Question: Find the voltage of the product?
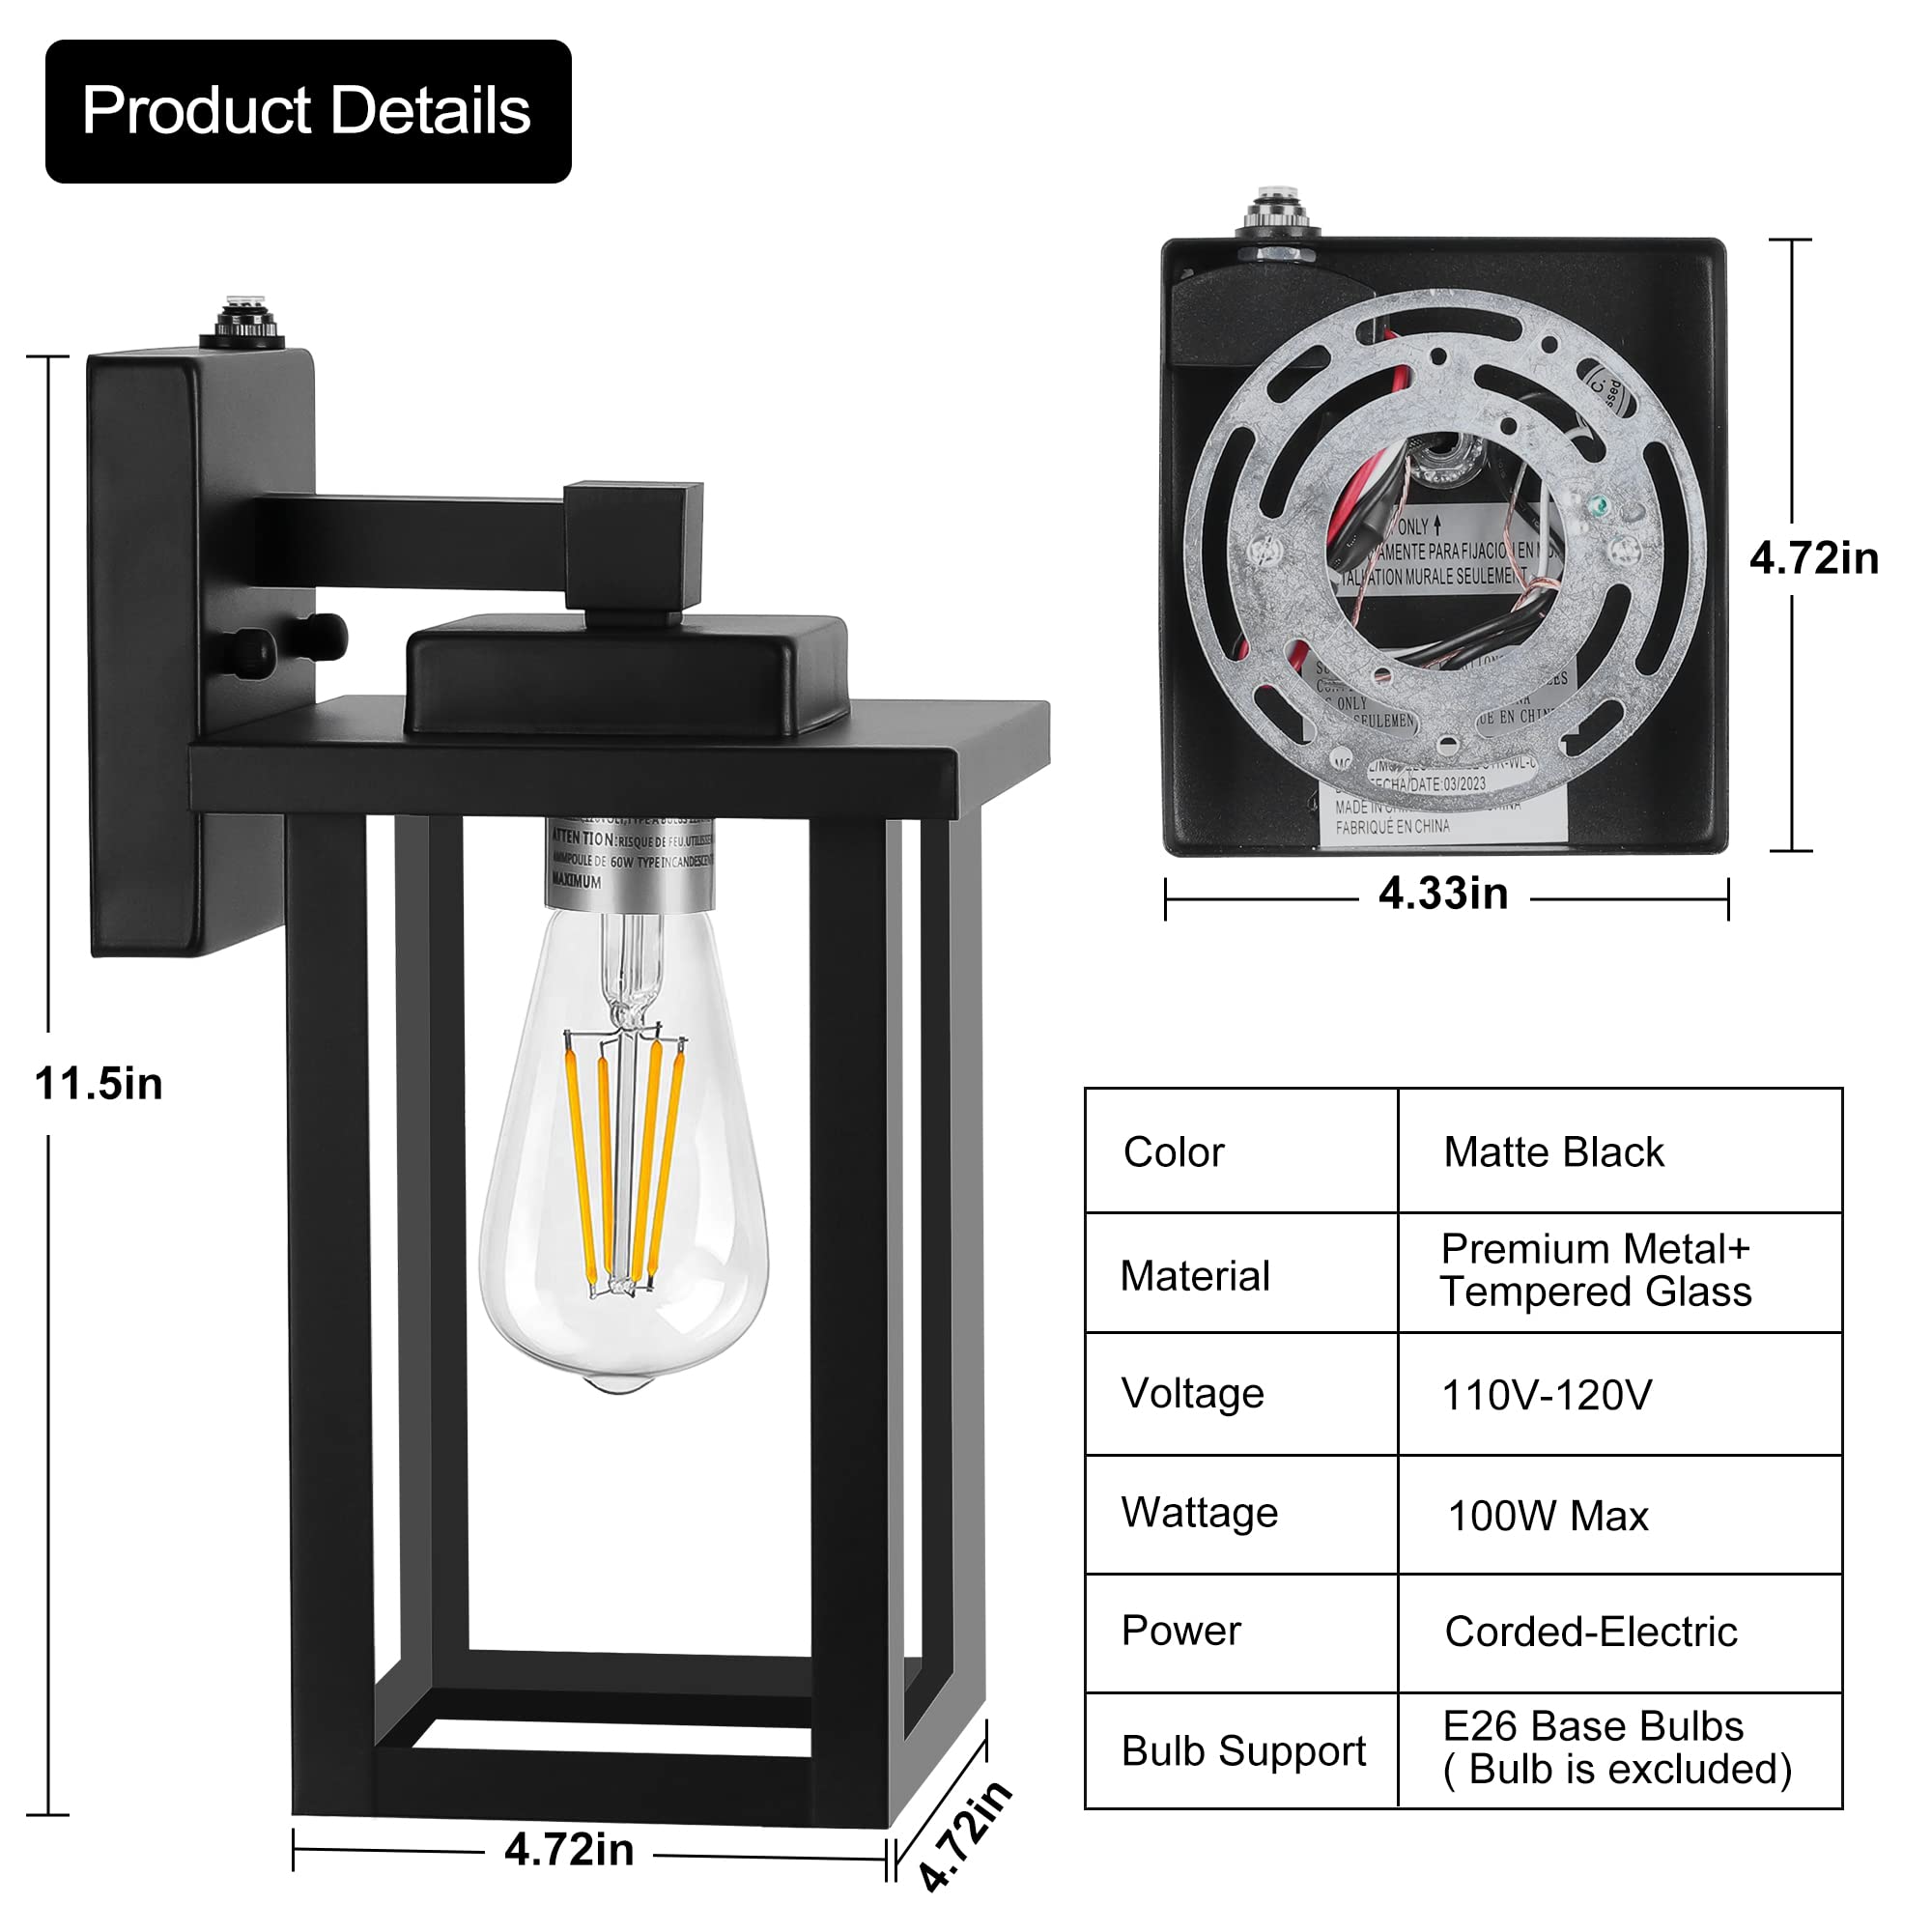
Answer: [110.0, 120.0] volt